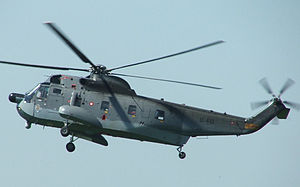
Flyvevåbnet / Danske militærfly efter 2. verdenskrig / Helikoptere
Dansk S-61A - Flyvestation Skrydstrup, 2006.
Flyvevåbnet er den luftmilitære gren af Danmarks forsvar og er underlagt Værnsfælles Forsvarskommando, der igen er underlagt Forsvarsministeriet.